Nyon

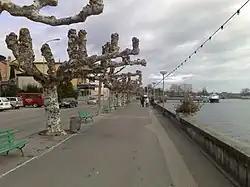
Lake front in Nyon

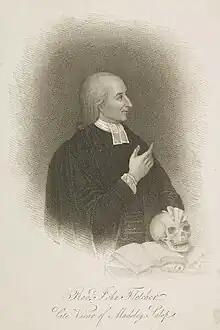
Rev. John Fletcher

Nyon has a population of . , 38.0% of the population are resident foreign nationals. Over the last 10 years (1999–2009) the population has changed at a rate of 16.8%. It has changed at a rate of 9.7% due to migration and at a rate of 7.7% due to births and deaths.